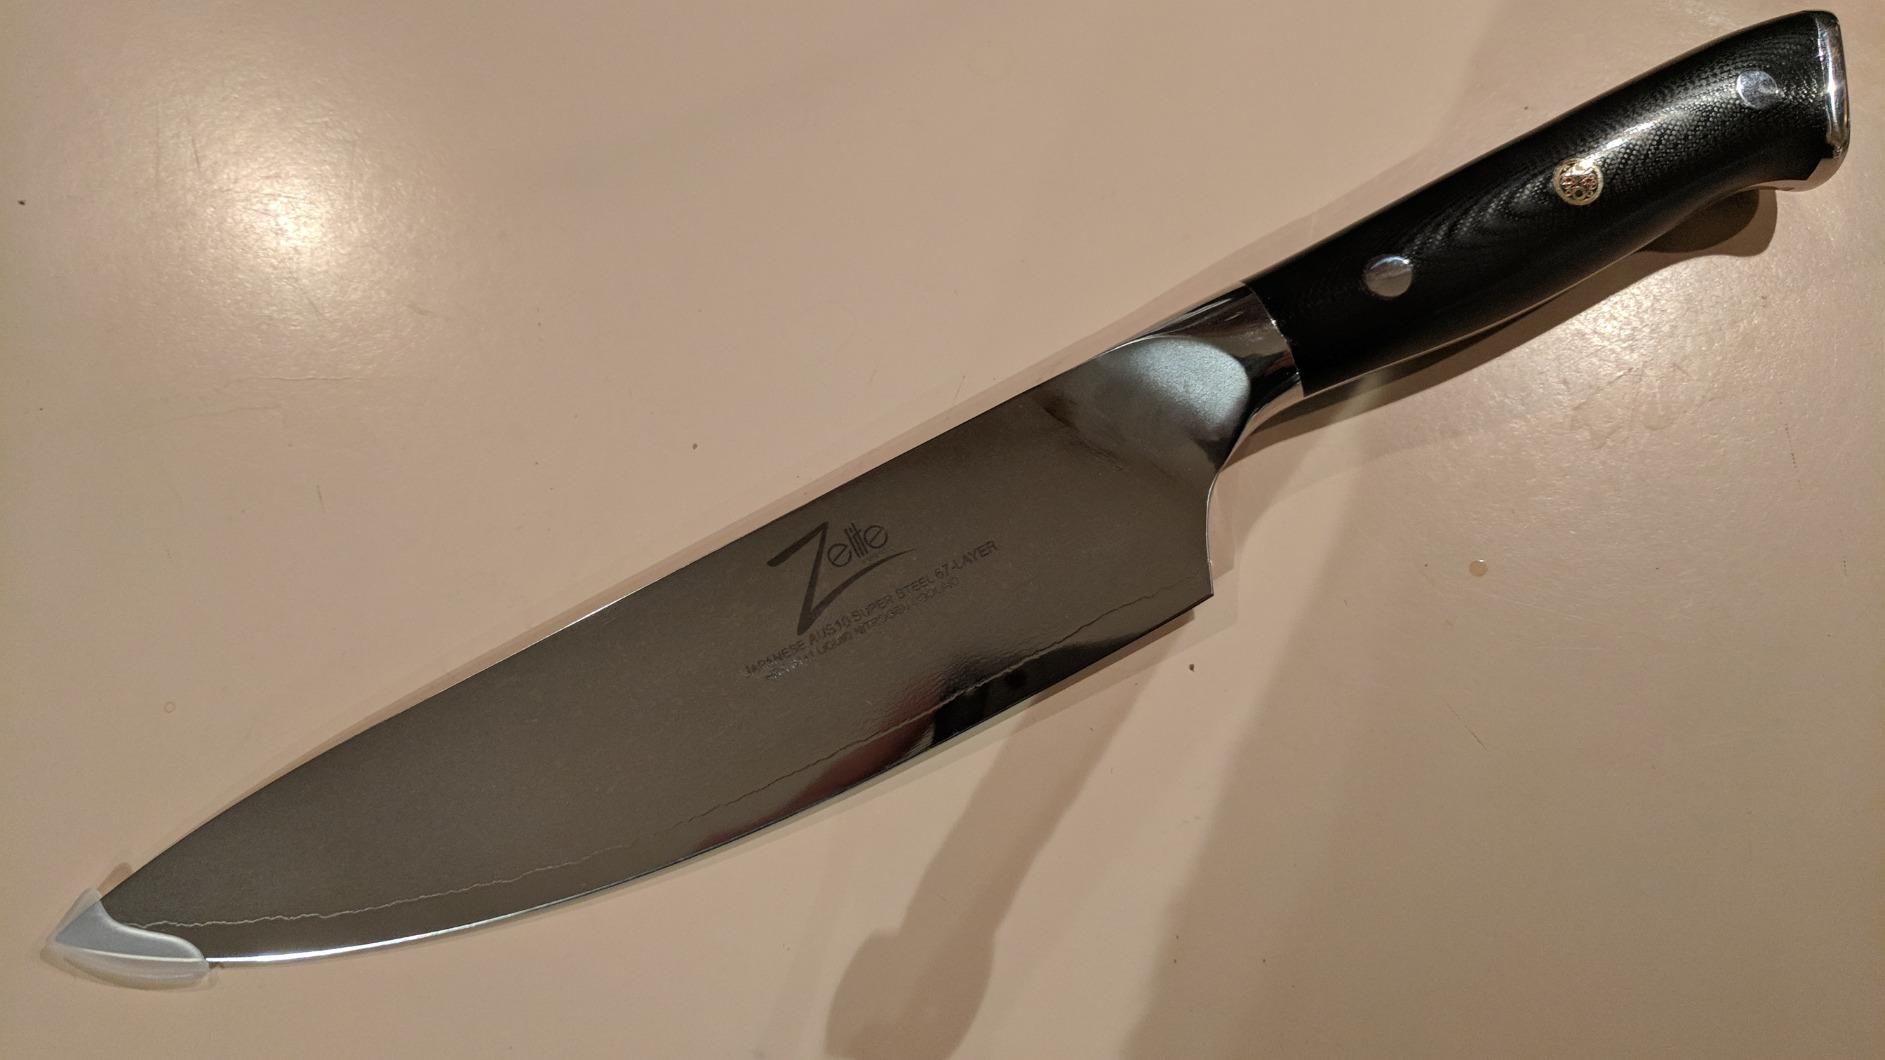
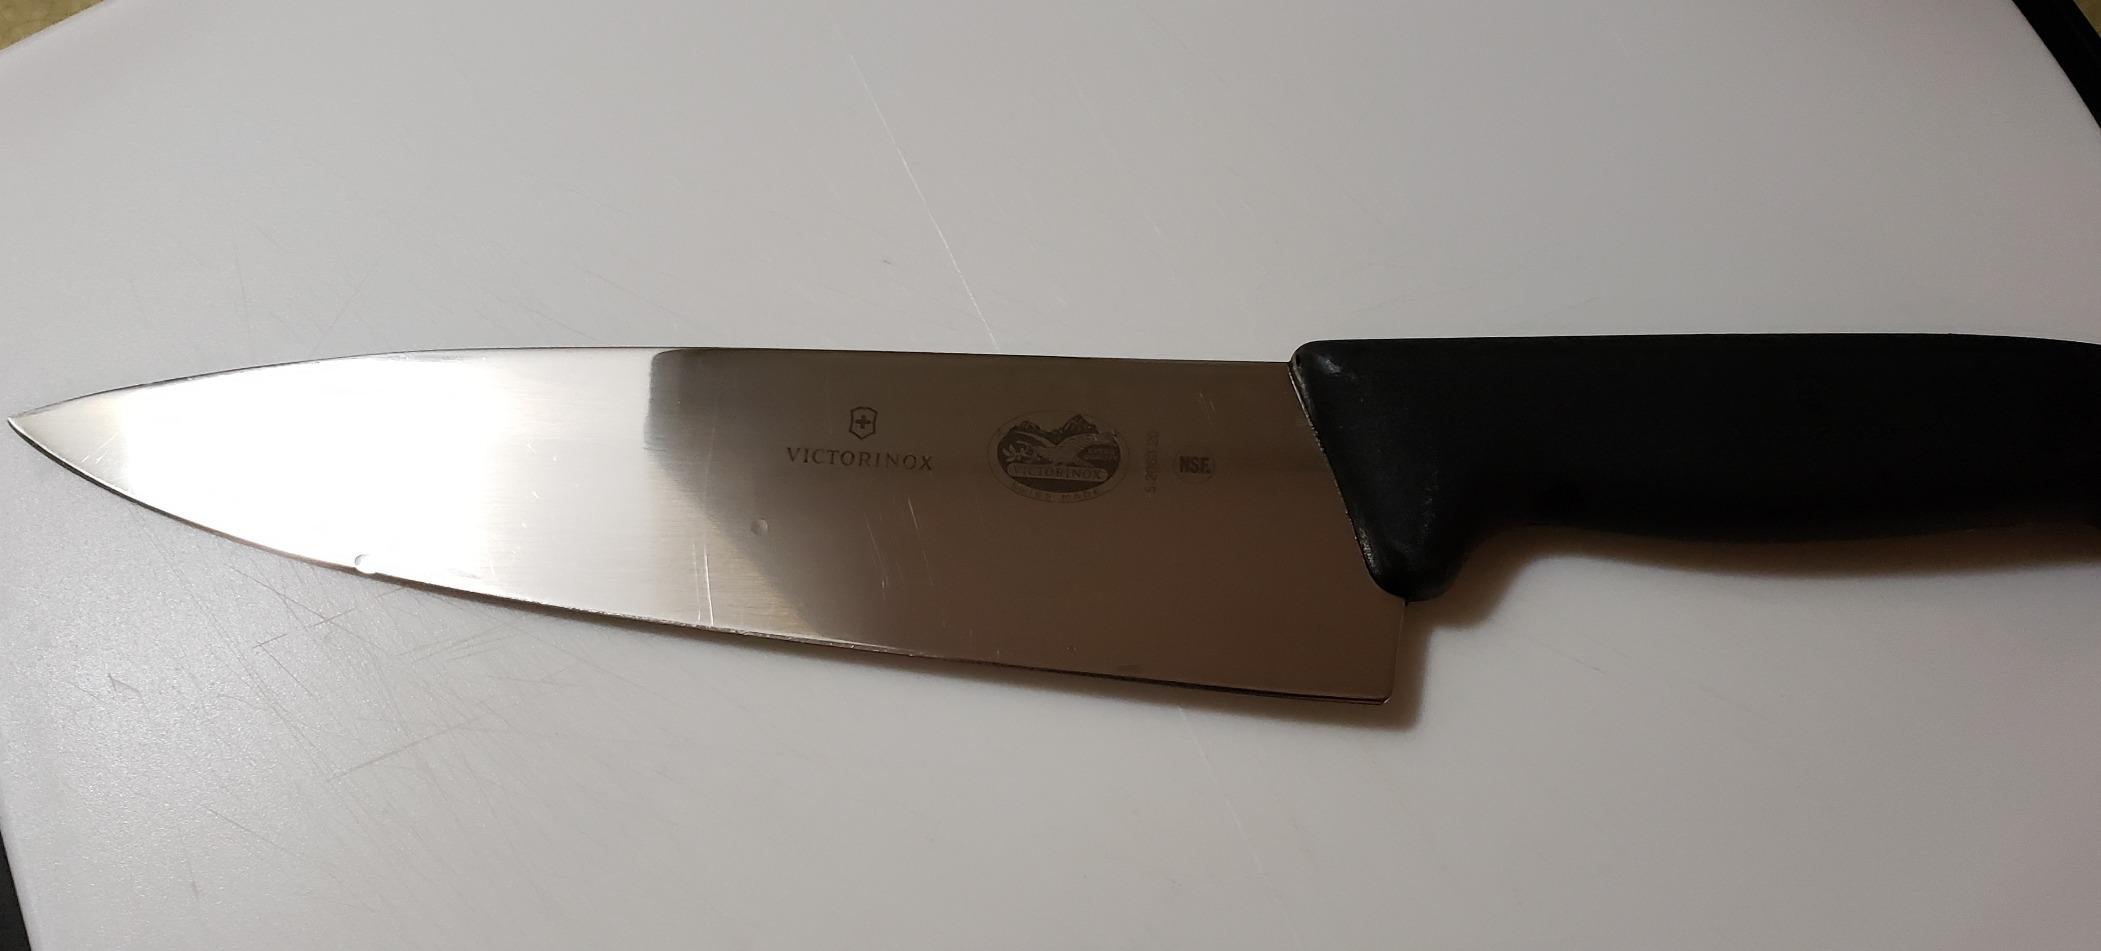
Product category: items_knife
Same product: no